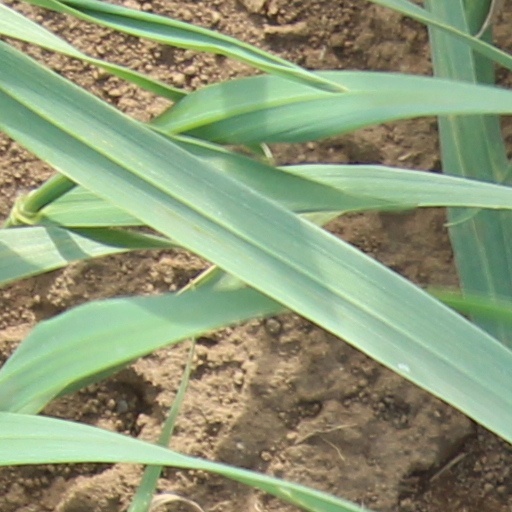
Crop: wheat